Heiltsuk Nation

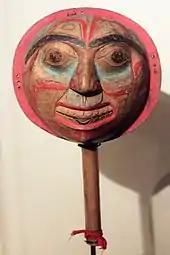

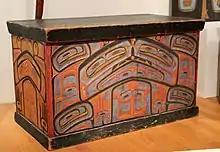
Heiltsuk bent-corner chest

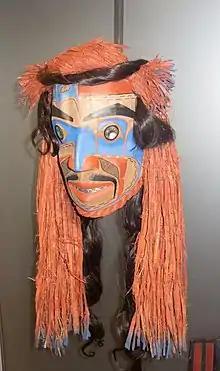
Heiltsuk mask with red hair

The Heiltsuk Nation (Heiltsuk: "Haíɫzaqv") is a First Nations government in the Central Coast region of the Canadian province of British Columbia, centred on Campbell Island in the community of Bella Bella, British Columbia. The Heiltsuk people speak the Heiltsuk language, and were, like their language, and along with the neighbouring Haisla and Wuikinuxv (Owekeeno) peoples, incorrectly known in the past as the "Northern Kwakiutl". The Heiltsuk were also known as the Bella Bella, after their core community.